Oppo Digital

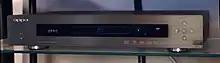
OPPO BDP-93

It entered personal audio market in 2014. Oppo's PM-1 headphones and HA-2 portable headphone amplifier/DAC have received EISA "Best Product" awards.